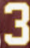
Number: 3